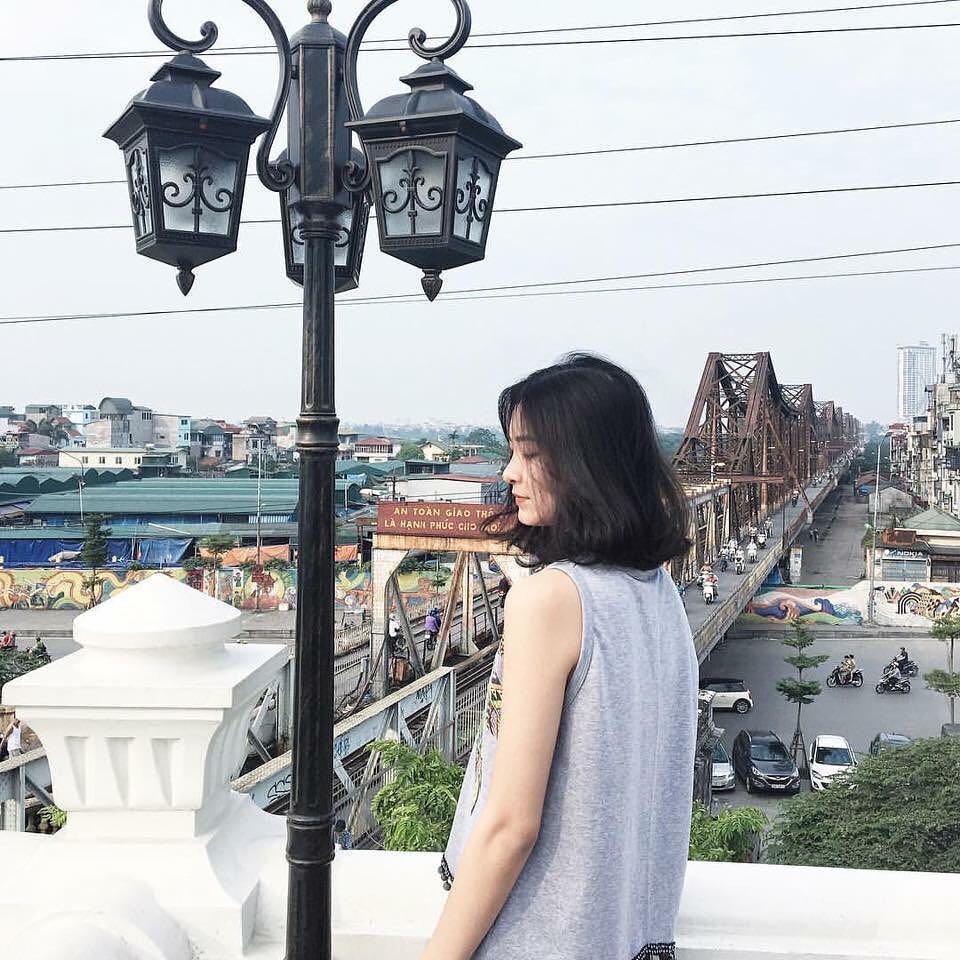
chiếc áo mà bạn nữ đang mặc có màu xám